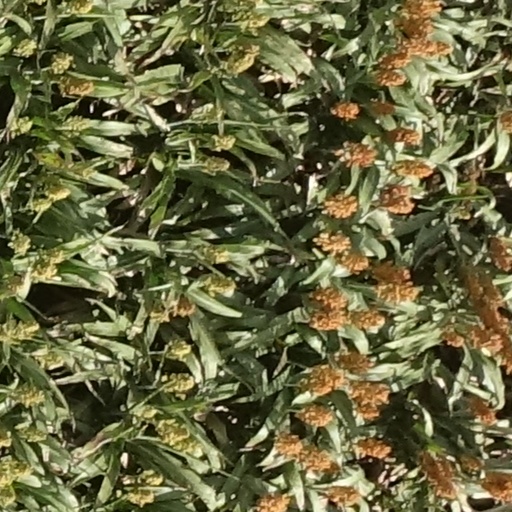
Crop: sorghum